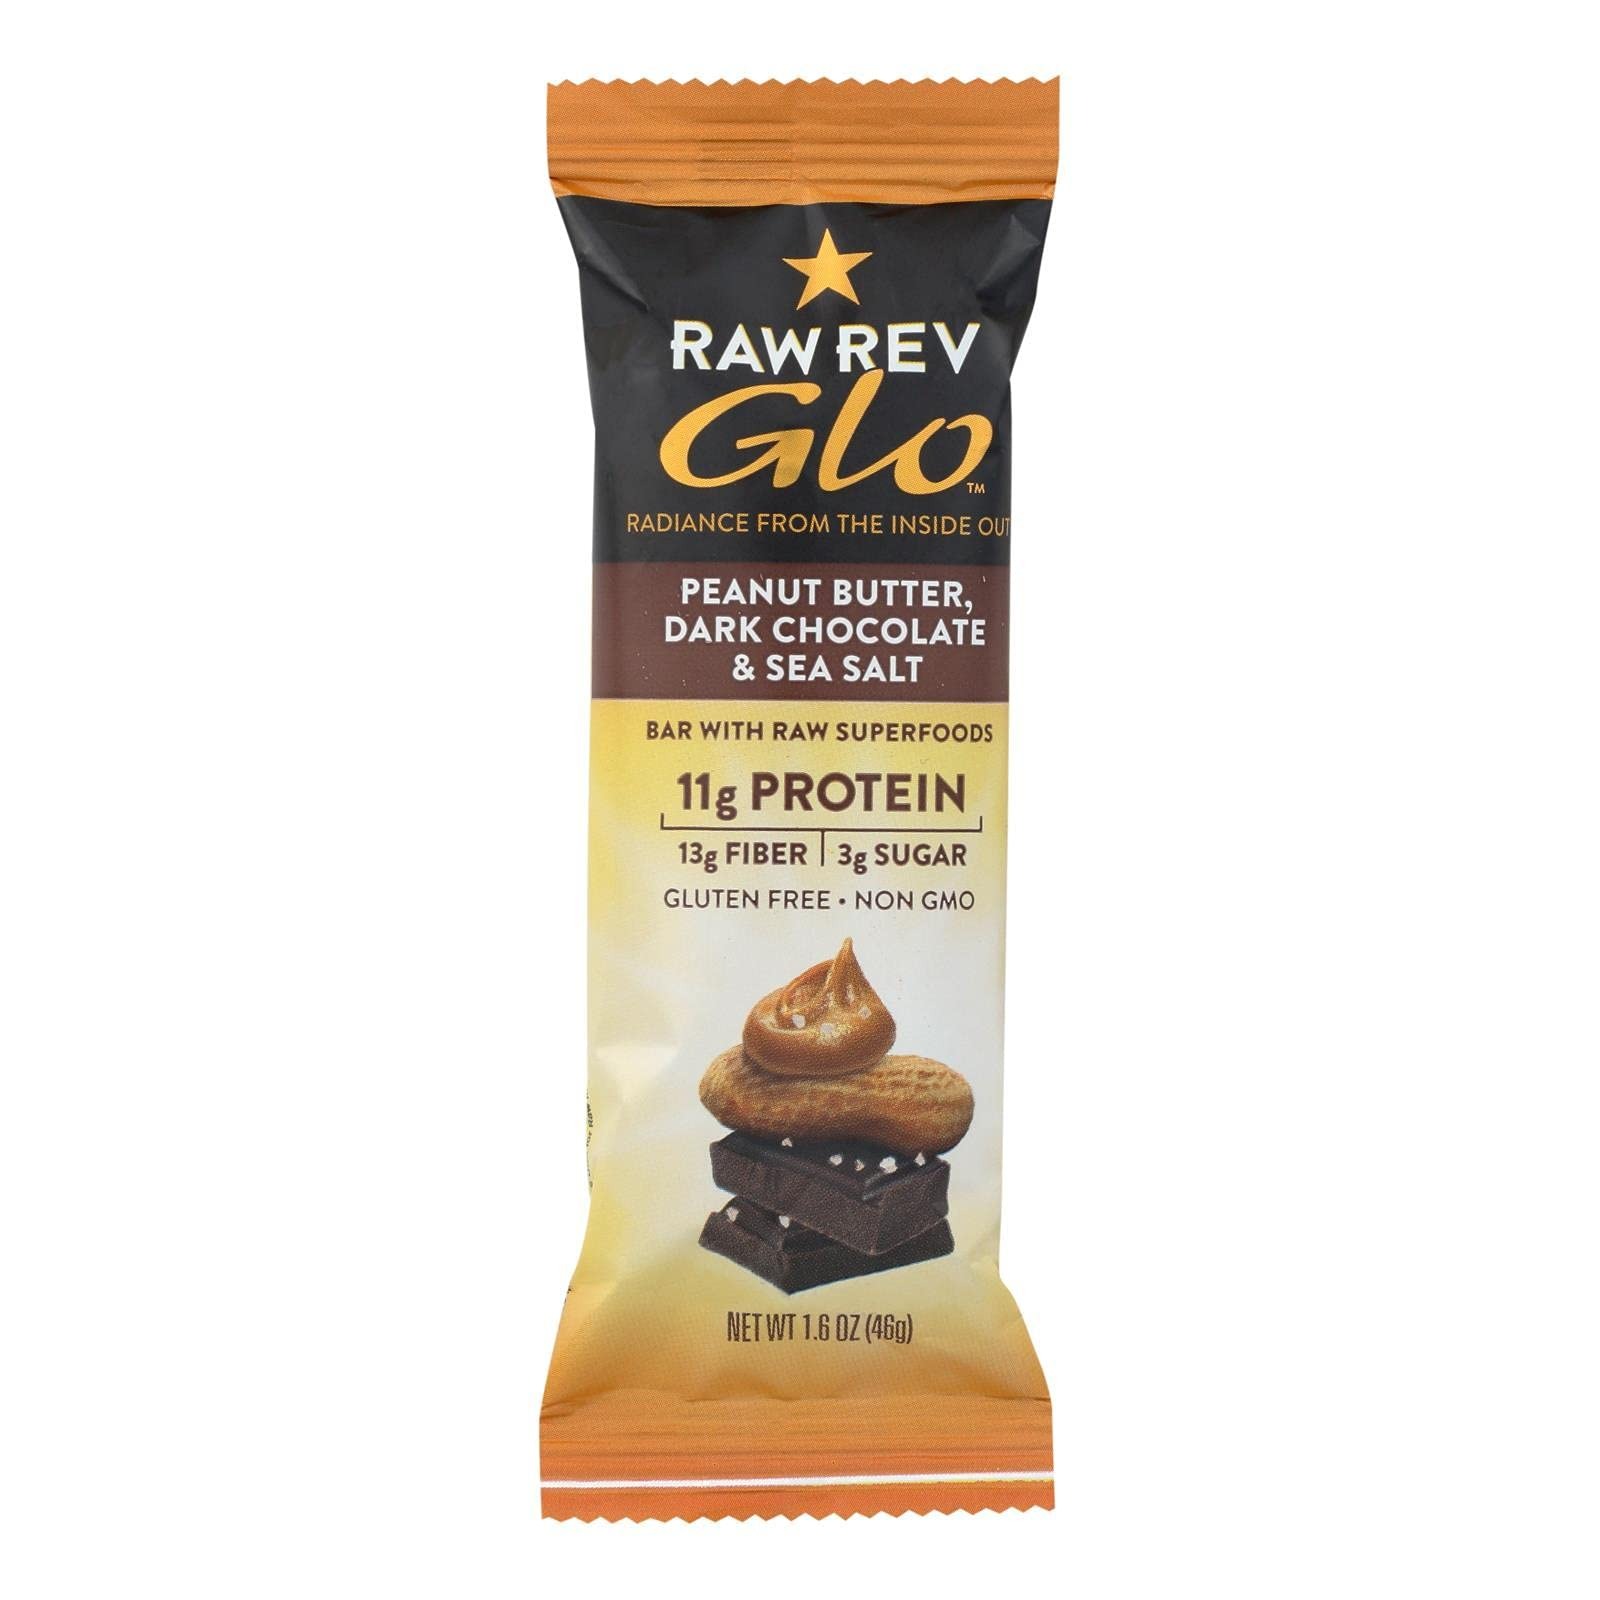
Item Name: Raw Revolution, Glo, Peanut Butter Dark Chocolate & Sea Salt, 12 Bars, 1.6 oz
Product Description: The Original Peanut Butter Dark Chocolate & Sea Salt bar is back and better than ever! Voted by our customer tasting panel as our best version, with over 200 two thumbs-up ratings! The "New and Improved Glo" Peanut Butter Dark Chocolate & Sea Salt Bar is a unique blend of freshly ground peanuts, vegan proteins, and superfoods - chia seeds, hemp protein, organic coconut oil, and vegan chocolate chips- all ingredients you love. With 12g of plant-based protein and just 3g of sugar, the “New & Improved Glo” Peanut Butter Dark Chocolate & Sea Salt Vegan protein bars made with freshly ground peanuts and a hint of salt are a peanut butter lovers delight! And the #1 ingredient is nutrient-dense, freshly-ground peanuts! No stevia, glycosides, or aftertaste. As always gluten-free and vegan. All Raw Rev bars are always vegan, non-GMO, Kosher and Gluten-Free; Always free from stevia, dairy, whey protein, corn syrup, palm oil and other cheap fillers; Non-GMO project verified and a Certified Plastic Neutral product Alice Benedetto came up with the idea for Raw Rev in 2003 when she was a young single mother trying to find her toddler son a low-sugar healthy snack at the local grocery store. The problem was she couldn't find one that was not over-processed and loaded with sugar, so she went home and ground up some nuts and fruit and made her own "bar" treats. To Alice's surprise, her son loved her concoctions, but an even bigger surprise was that so did the neighborhood kids. This is when Alice thought she could start a business, and soon after Raw Rev was born. INGREDIENTS: Peanuts,. Not a raw food. Ingredients are heated for food safety. Read more Elevate Your Snacking: Unveiling the Perfect Peanut Butter Protein Bars In a world where snacking options abound, finding a treat that balances indulgence with nutrition can be a challenging quest. Look no further than the Peanut Butter Protein Bars, a delectable creation that merges the rich allure of peanut butter with the wholesome benefits of plant-based protein. Boasting an impressive 12g of protein, a mere 3g of sugar, and a host of remarkable attributes, these bars are set to revolutionize your snacking experience. The Power of Plant-Based Protein Protein is the cornerstone of a balanced diet, and the Peanut Butter Protein Bars take this essential nutrient to new heights. With an impressive 12g of plant-based protein per bar, these treats offer a convenient and delicious way to fuel your body and support your active lifestyle. Crafted from a blend of premium-quality plant proteins, these bars cater to a wide range of dietary preferences and needs. Whether you're a dedicated vegan, a health-conscious individual, or an athlete seeking optimal recovery, these bars have you covered. The plant-based protein ensures that you're nourishing your body while making a positive impact on the environment. Sweetness in Moderation In a world saturated with sugar-laden snacks, the Peanut Butter Protein Bars take a refreshing approach to sweetness. With only 3g of sugar, these bars provide a balanced and satisfying sweetness that won't send your blood sugar levels on a rollercoaster ride. This smart sugar management is not only beneficial for your health but also helps to prevent energy crashes and the subsequent cravings that often follow. A Promise of Purity The Peanut Butter Protein Bars by design uphold a commitment to quality and purity. These bars proudly bear the labels of being vegan, Kosher, and Gluten-Free, ensuring that they align with a variety of dietary lifestyles. What truly sets these bars apart, however, is their uncompromising stance against subpar ingredients. These bars are always free from stevia, dairy, whey protein, corn syrup, palm oil, and other cheap fillers that plague many commercially available snacks. This dedication to wholesome ingredients ensures that every bite is a step towards better health and well-being. Each bar is a testament to the brand's unwavering dedication to providing a nourishing and guilt-free snacking option. A Pledge to Purity: Non-GMO and Keto-Friendly The Peanut Butter Protein Bars proudly display the Non-GMO Project Verified seal, a badge of honor that reflects the brand's commitment to transparency and responsible sourcing. This verification assures consumers that these bars are made from ingredients that have been carefully selected and are free from genetically modified organisms. Furthermore, for those following a Keto lifestyle, these bars are your ideal companion. With their low sugar content and emphasis on plant-based fats and protein, these bars align perfectly with the principles of the Keto diet. They provide a convenient and delectable way to satisfy your cravings while staying on track with your nutritional goals. A Flavorful Symphony The Peanut Butter Protein Bars are not just a nutritional powerhouse; they are a symphony of flavors that dance on your palate. The richness of peanut butter takes center stage, enveloping your taste buds in its creamy and nutty embrace. Each bite is a harmonious blend of texture and taste, offering a satisfying chewiness that keeps you coming back for more. Whether enjoyed as a post-workout refuel, an on-the-go snack, or a guilt-free dessert, these bars are a testament to the art of mindful snacking. With every bite, you're indulging in a treat that speaks to your commitment to well-being and your appreciation for the finer things in life. Conclusion The Peanut Butter Protein Bars stand as a beacon of superior snacking, a creation that seamlessly marries taste, nutrition, and purity. With an impressive 12g of plant-based protein, a mere 3g of sugar, and a comprehensive list of qualities that include being vegan, Kosher, Gluten-Free, Non-GMO Project Verified, and Keto-friendly, these bars redefine what it means to elevate your snacking game. Indulging in these bars is more than a mere act of consumption; it's a conscious decision to nourish your body with the very best. So, seize the opportunity to savor the perfect peanut butter indulgence—one that harmonizes health, flavor, and ethics in a single, delectable bite. Your taste buds will thank you, and your body will applaud you for choosing a snack that embodies the essence of superior snacking.
Value: 19.36
Unit: Ounce

Price: 27.5